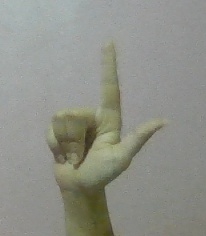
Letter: laam